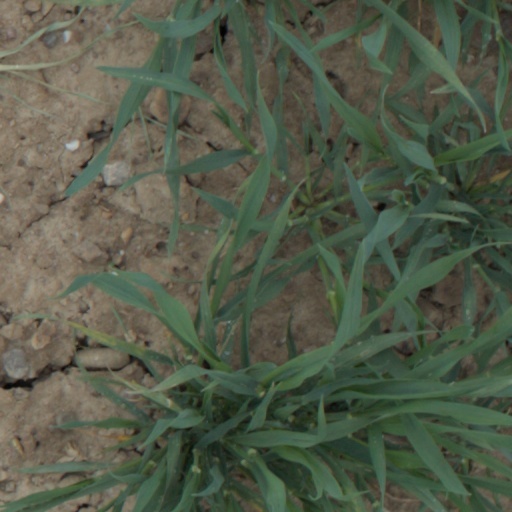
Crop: wheat